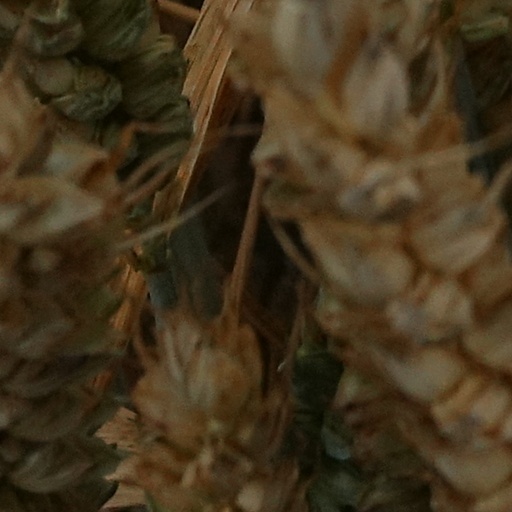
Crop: wheat